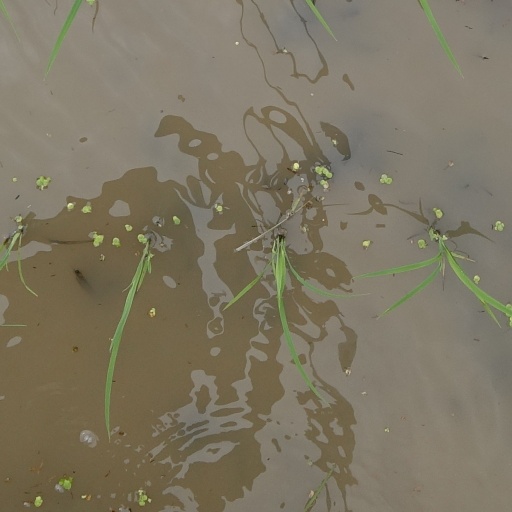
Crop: rice